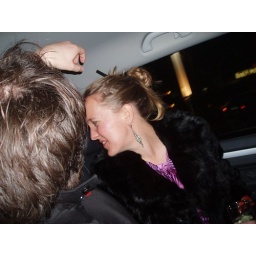
kate's in the dog box